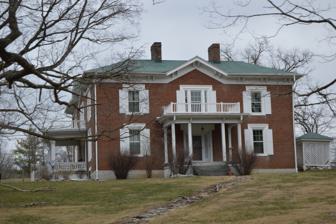
Building: Alexander St. Clair House
Country: United States of America
Year built: 1879
Historic house in Virginia, United States United States historic place Alexander St. Clair House U.S. National Register of Historic Places Virginia Landmarks Register Front of the house Show map of Virginia Show map of the United States Location W of Bluefield on VA 650, Bluefield, Virginia Coordinates 37°13′58″N 81°18′53″W / 37.23278°N 81.31472°W / 37.23278; -81.31472 Area 9.3 acres (3.8 ha) Built c. 1879 ( 1879 ) Built by Thomas Masten Hawkins Architectural style Italianate, I-house NRHP reference No. 82004606 VLR No. 092-0016 Significant dates Added to NRHP June 28, 1982 Designated VLR October 21, 1980 Alexander St. Clair House , also known as the Peery House, is a historic home located near Bluefield, Virginia, Tazewell County, Virginia . It was built about 1878 for local resident Alexander St. Clair , and is a large two-story, three-bay, brick I-house dwelling with a two-story rear ell. The roof is sheathed in patterned tin shingles. The front facade features a one-bay Italianate style portico with a second floor balustrade .  Associated with the main house are five contributing buildings and two contributing structures. The home was listed on the National Register of Historic Places in 1982. References